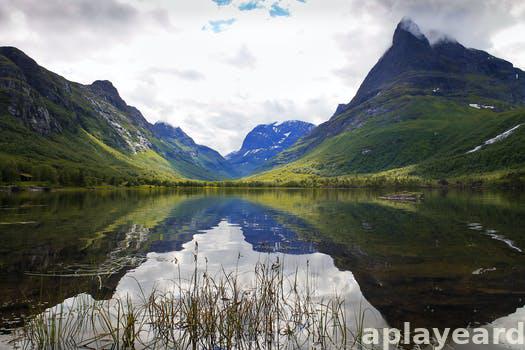
Label: Watermark